Symphony, K. 45a (Mozart)

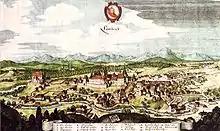
Lambach Abbey and surroundings, by Matthäus Merian, 1649

The Mozart family began their journey between Salzburg and Vienna in January 1769, stopping over at the Lambach Abbey in Upper Austria, among other places. As was customary for Bavarian and Austrian monasteries, the Lambach Abbey offered rooms and meals for travellers and maintained a small chapel for both the liturgy and entertainment. This stopover is not mentioned in the correspondence of the Mozart family and is only known through the two manuscripts in the monastery.